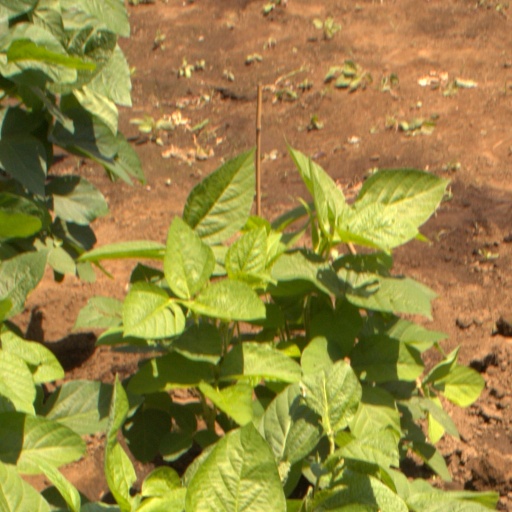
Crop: soybean